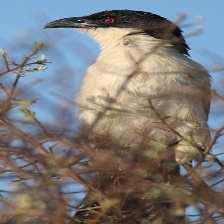
Species: COPPERY TAILED COUCAL
Scientific name: CENTROPUS CUPREICAUDUS